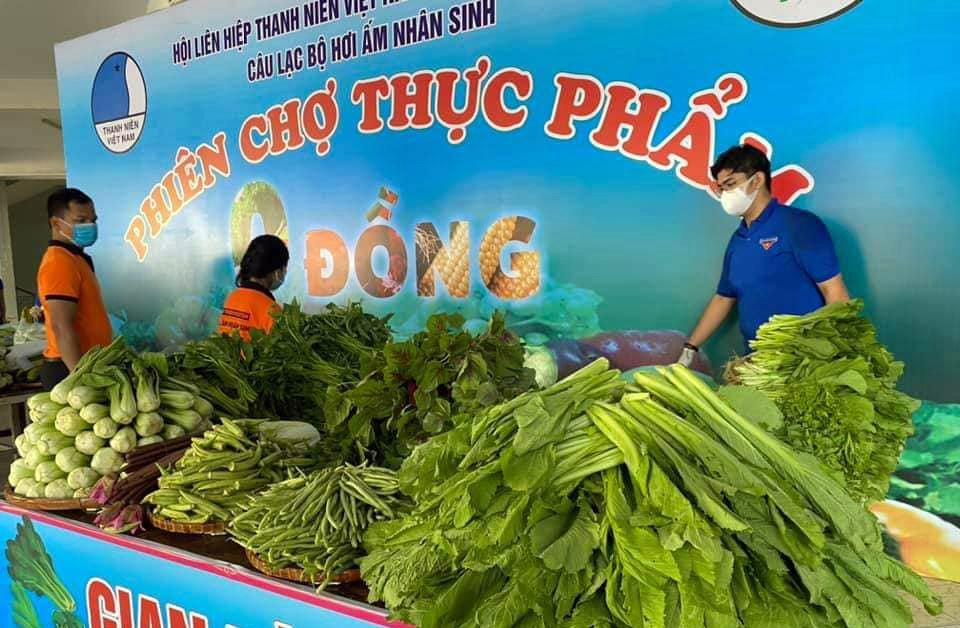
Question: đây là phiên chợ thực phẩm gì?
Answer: phiên chợ thực phẩm đồng